Ingøy radio transmitter

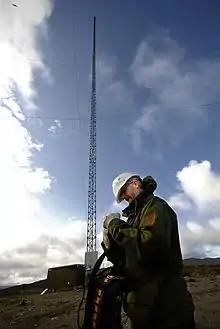
View of the Ingøy mast

The Ingøy radio transmitter was a longwave transmitter of the Norwegian Broadcasting Corporation located in the far north of the country. It broadcast on a frequency of 153 kHz in the longwave band and with a power of 100 kW.